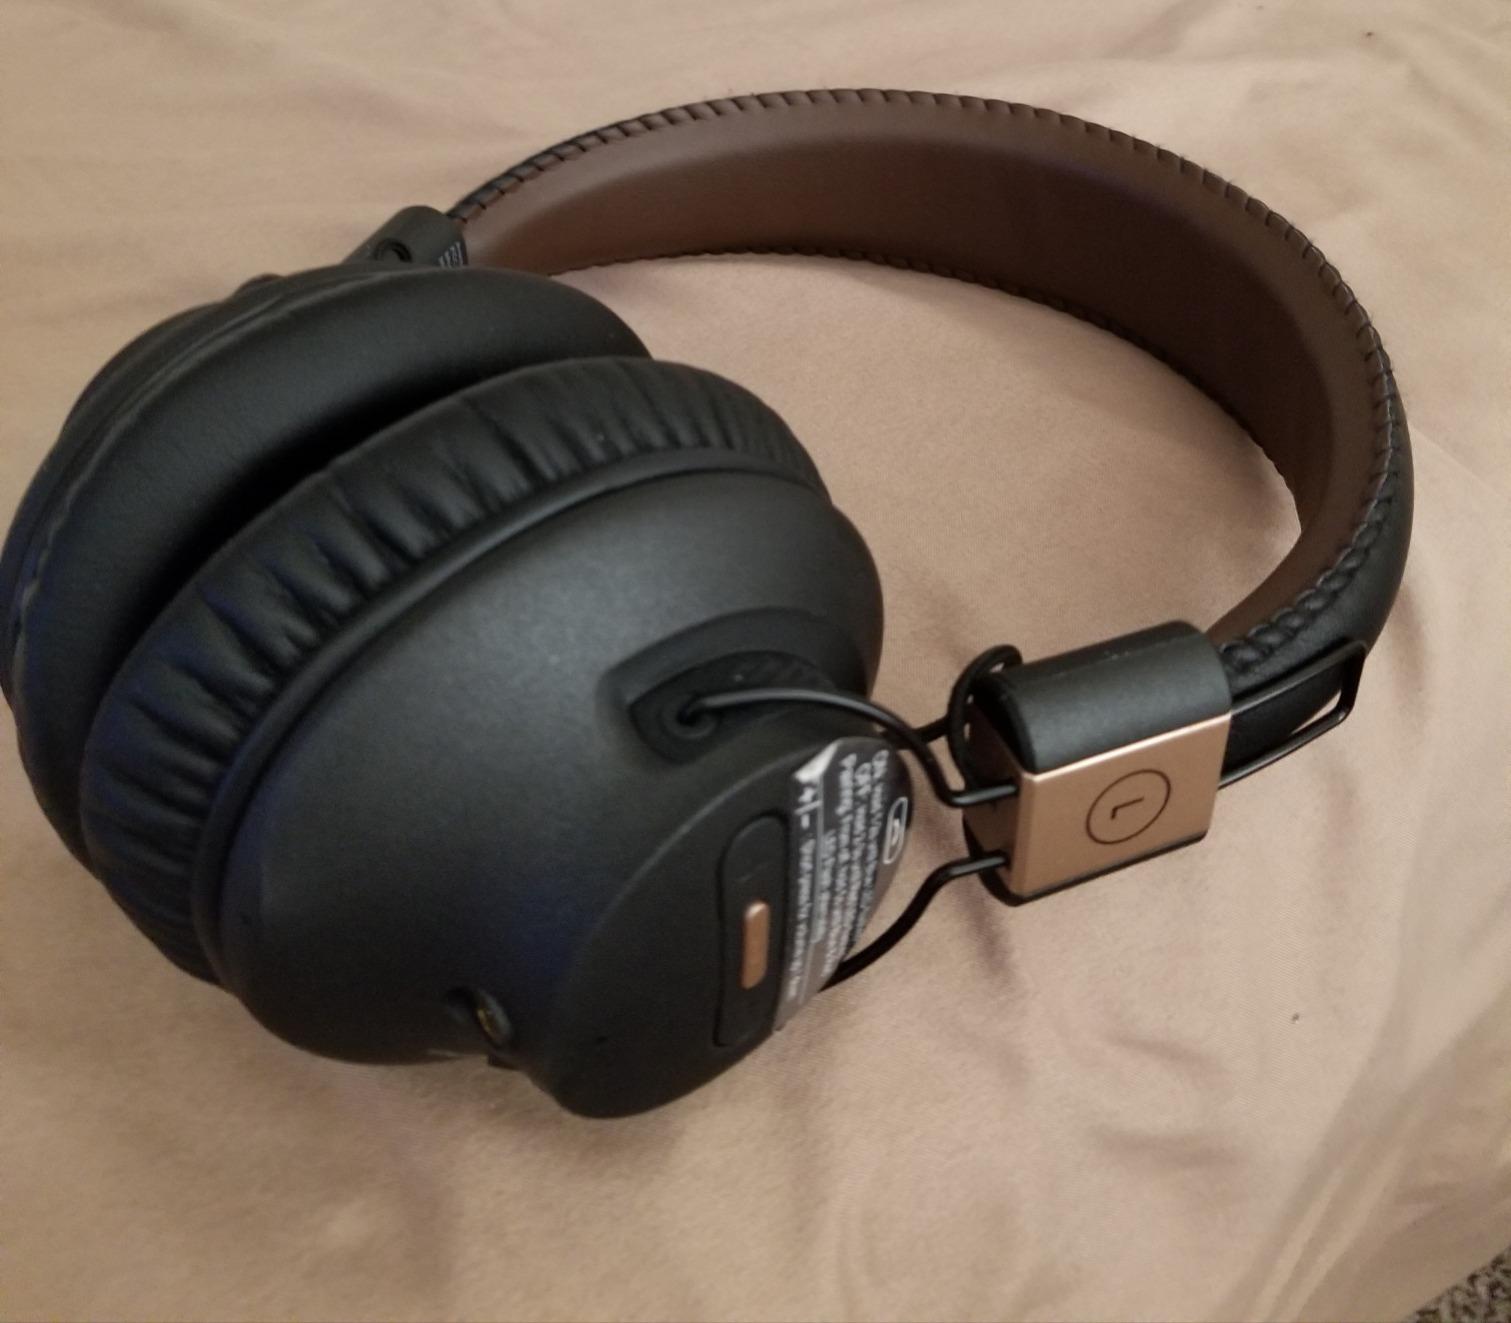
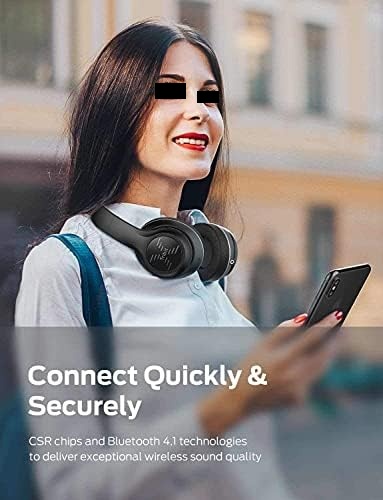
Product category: headphones
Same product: no